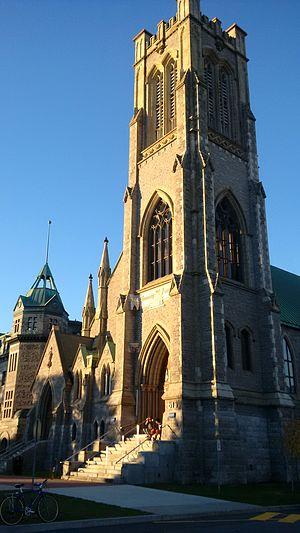
Vue d'ensemble sur le cégep Saint-Laurent. En avant-plan, le pavillon Émile-Legault.
Le Cégep de Saint-Laurent est un collège d'enseignement général et professionnel situé dans l'arrondissement de Saint-Laurent à Montréal, à quelques pas de la station de Métro Du collège. Le Cégep de Saint-Laurent est nommé en honneur de Saint Laurent, diacre martyrisé au IIIᵉ siècle.